Memphis Bound

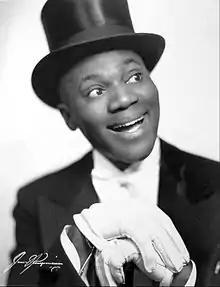
Bill Robinson in 1942

The show was given a pre-Broadway tryout at the Colonial Theatre in Boston, Massachusetts, early in May 1945. The production gave top billing to Bill Robinson and Avon Long. The show then opened at the Broadway Theatre on May 24, 1945.